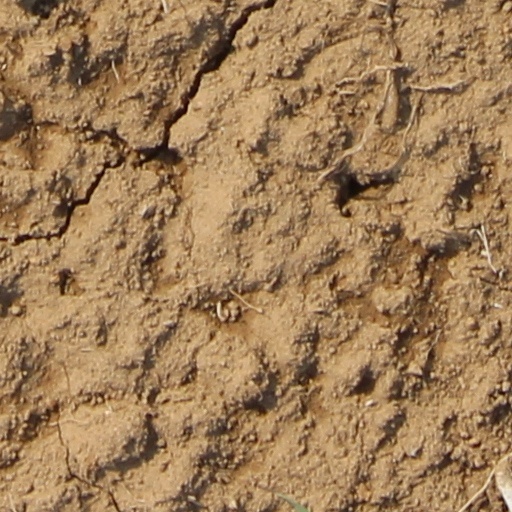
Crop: wheat